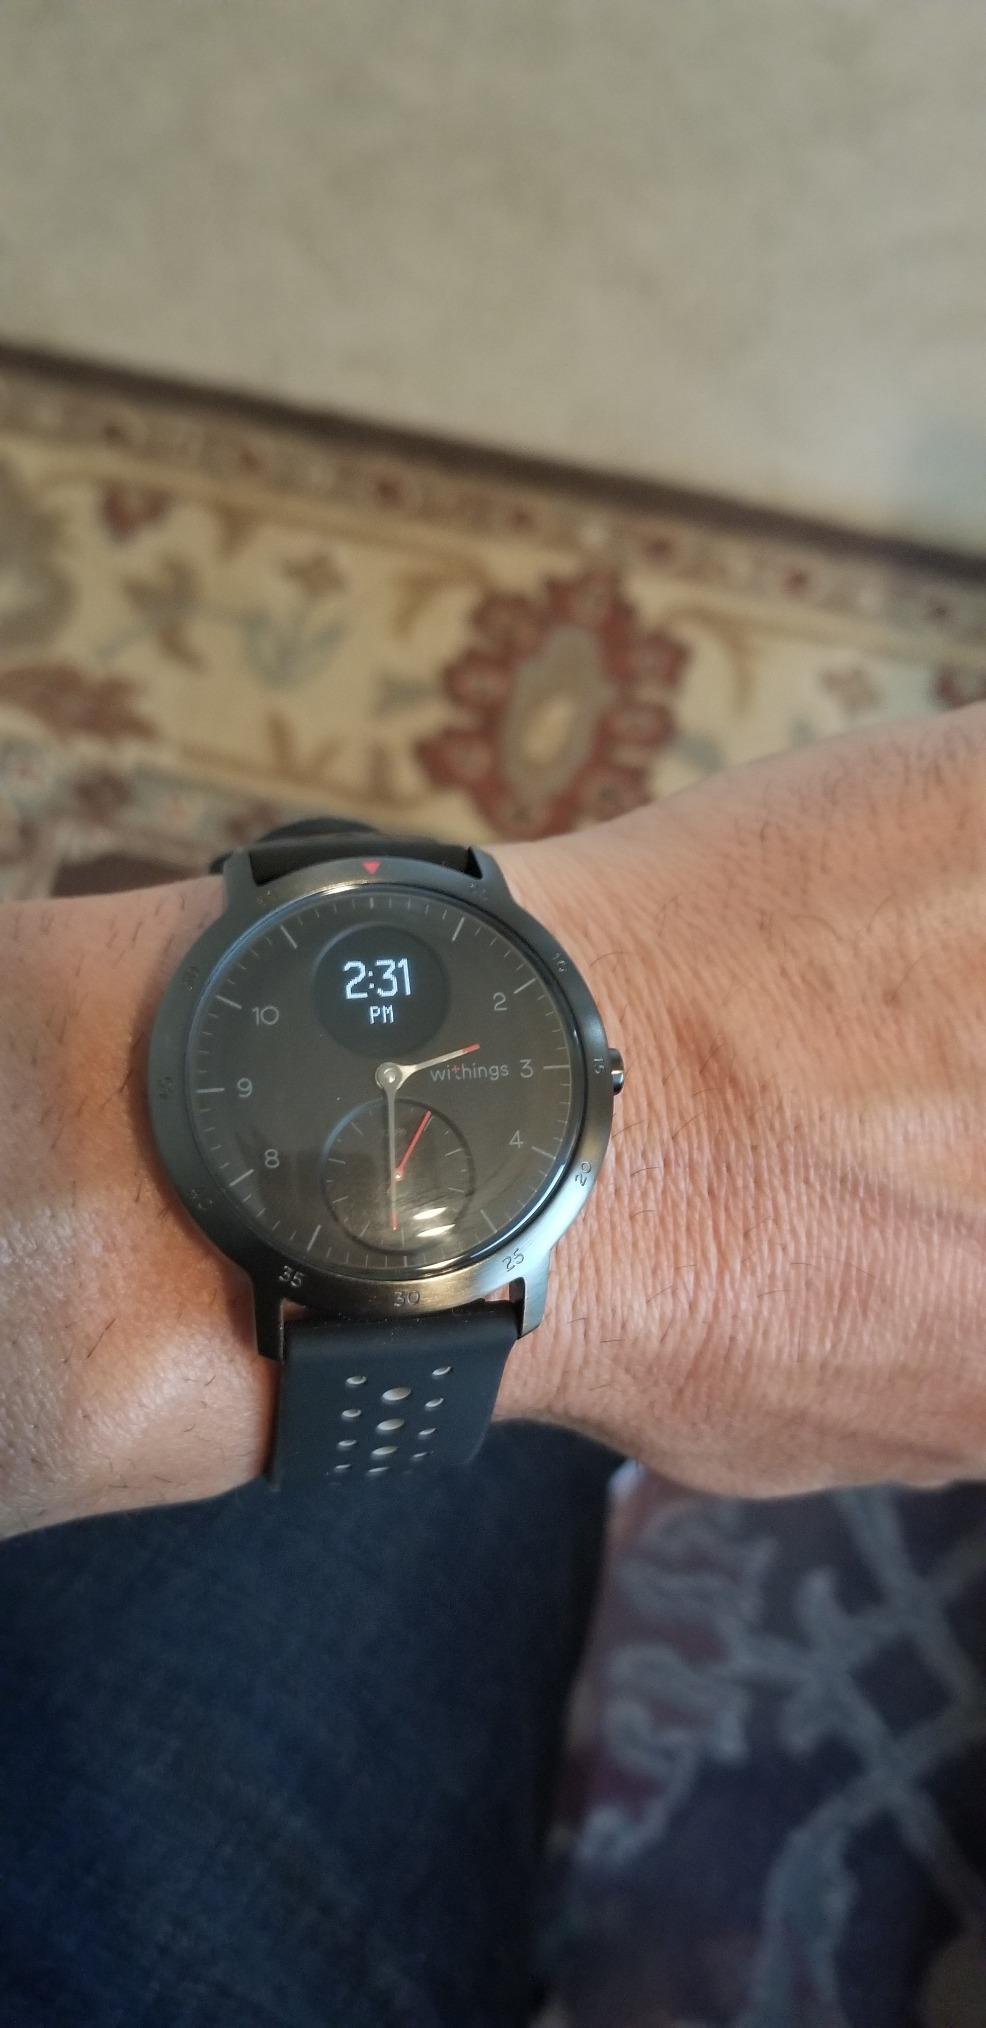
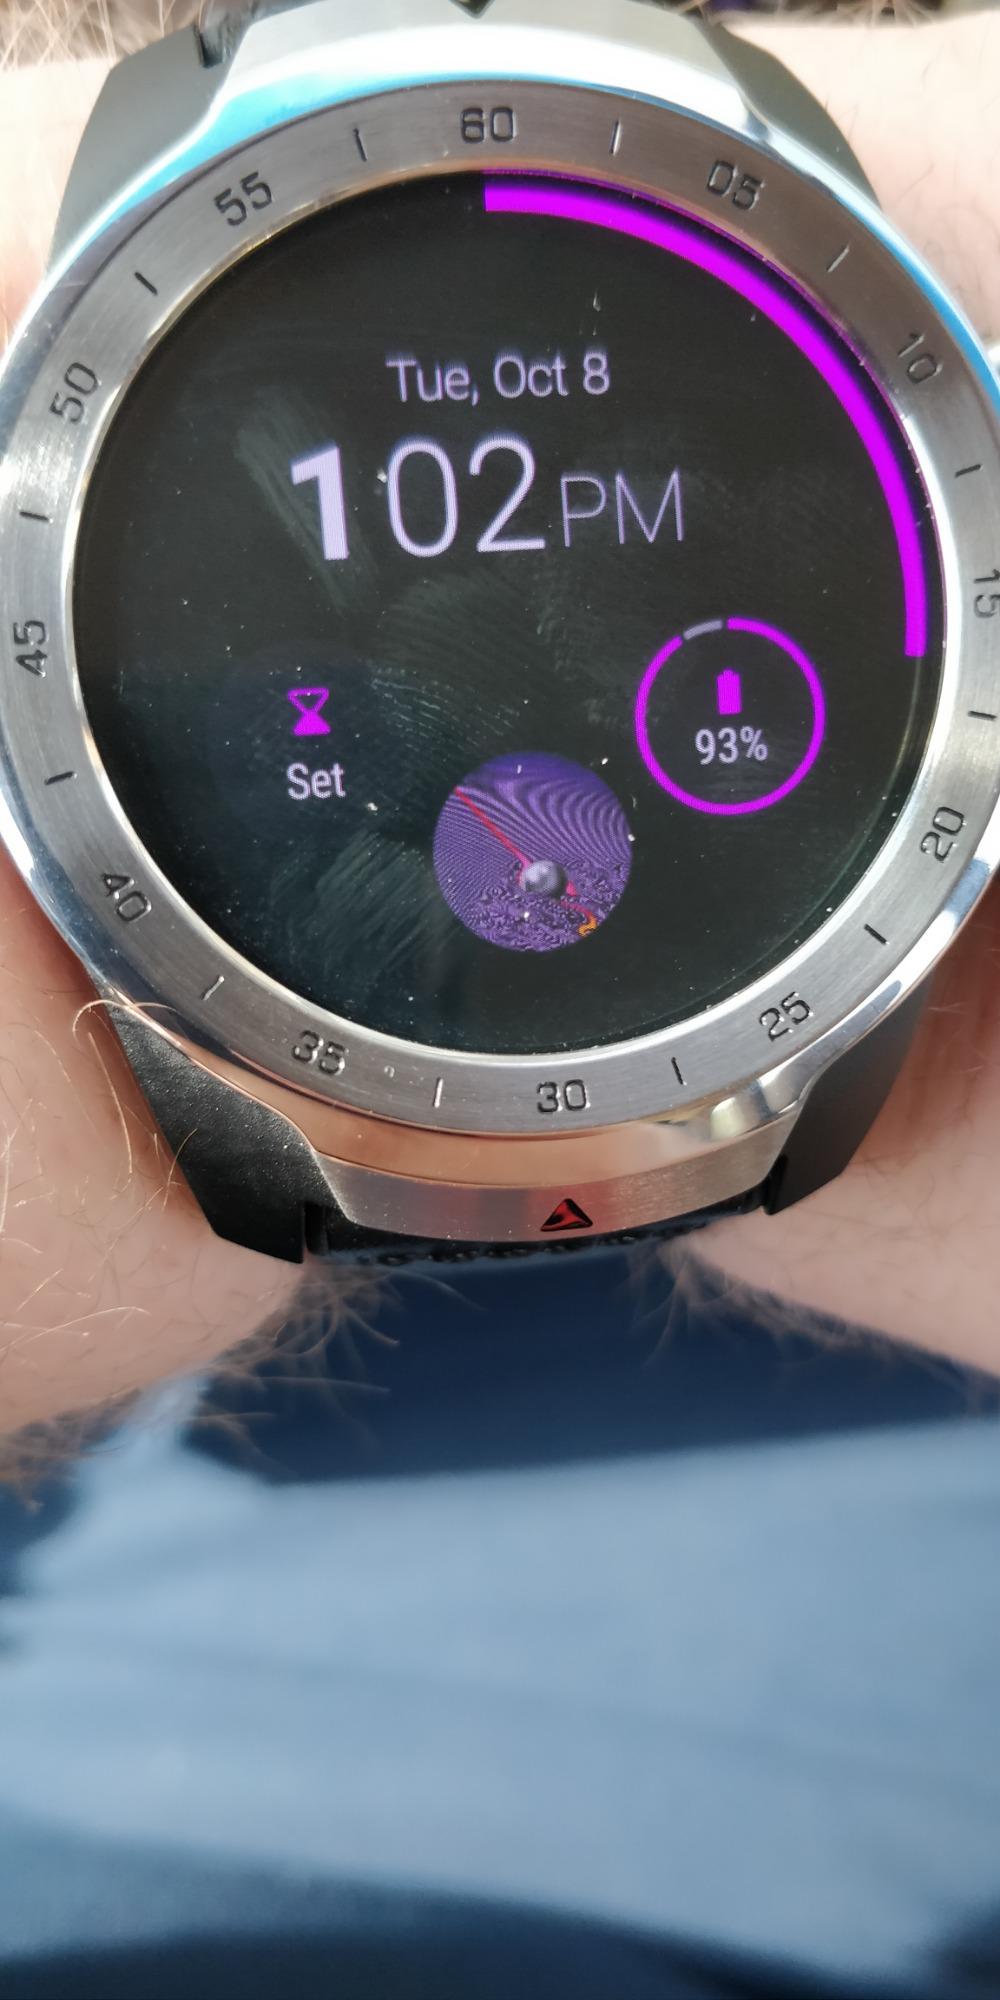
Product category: smartwatch
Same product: no